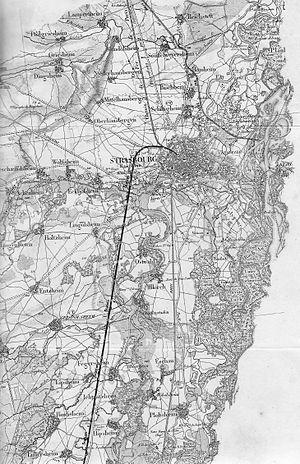
Plan de la ligne du chemin de fer Strasbourg-Bâle à Strasbourg.
La société anonyme dénommée Compagnie du chemin de fer de Strasbourg à Bâle construisit et exploita la ligne de chemin de fer reliant ces deux villes.